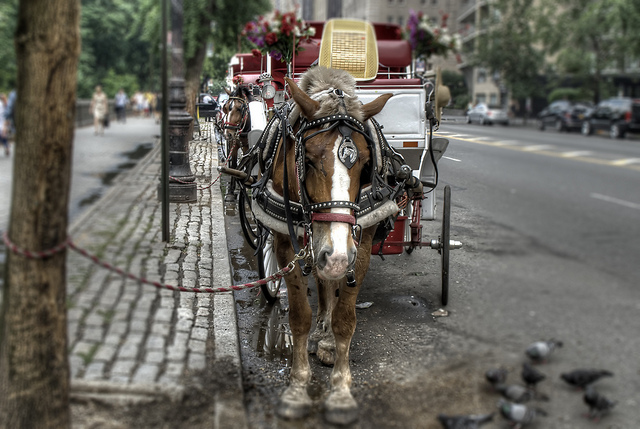
user: Given an image and a question. Answer the question in a short answer. Question: Is the horse pulling people or resting? Short Answer:
assistant: rest